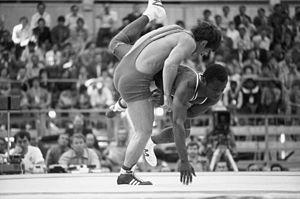
Magomet-Gasan Abushev est un lutteur soviétique, spécialiste de la lutte libre.